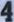
Number: 4